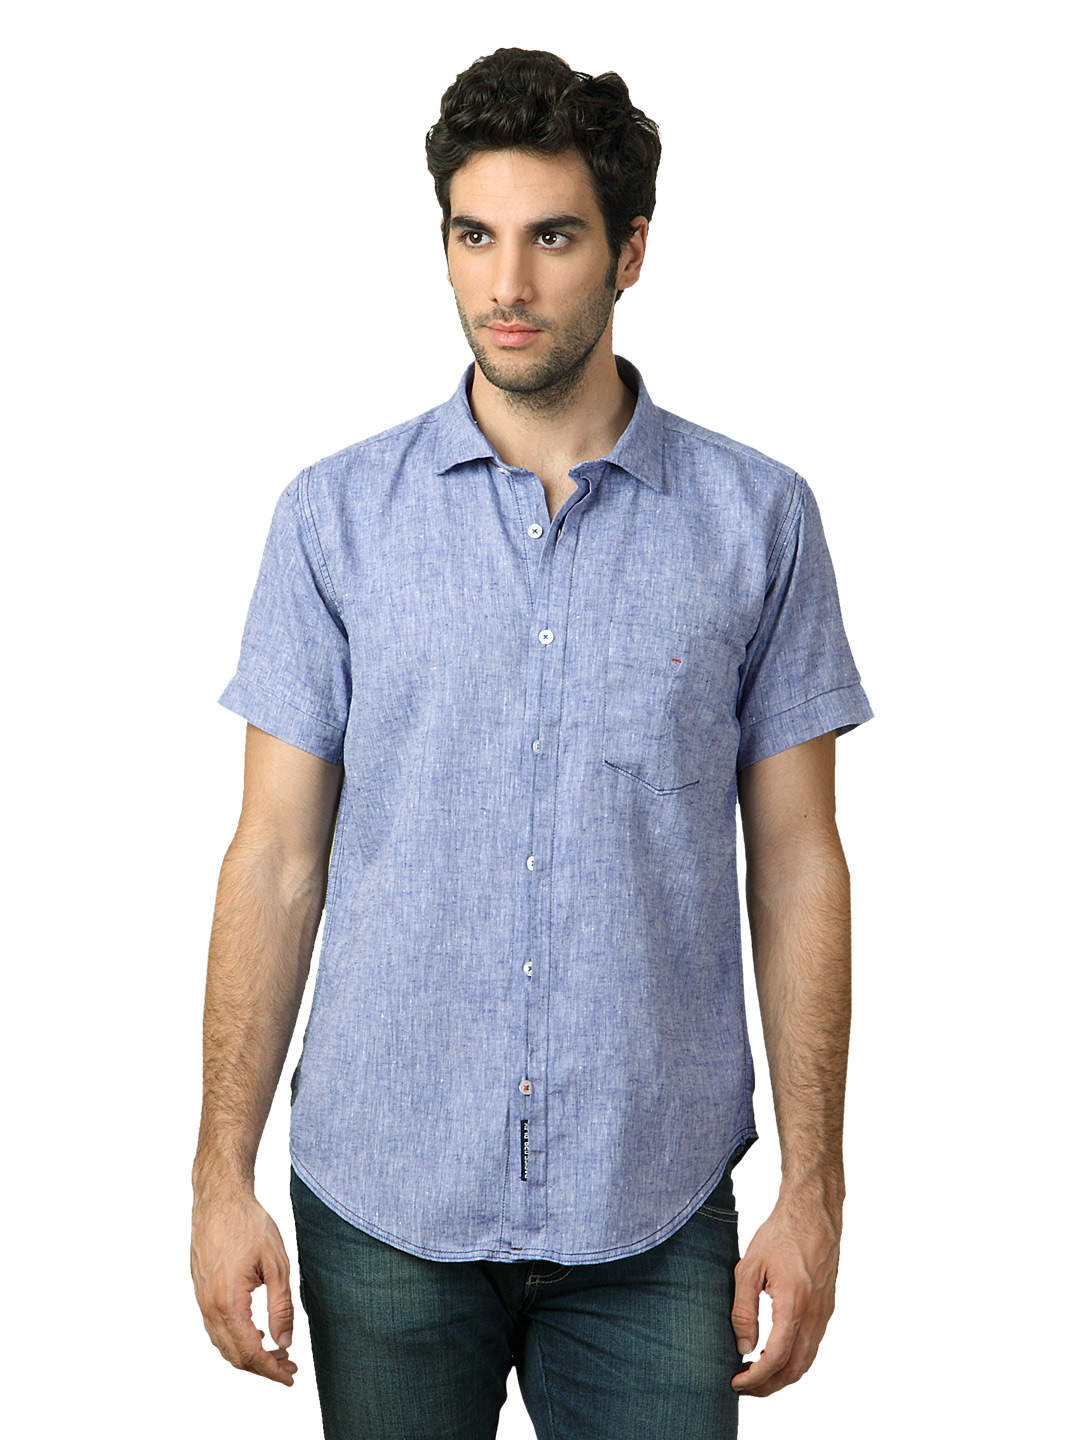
Basics Men Blue Shirt
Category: Apparel / Topwear / Shirts
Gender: Men
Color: Blue
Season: Summer 2012
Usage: Casual